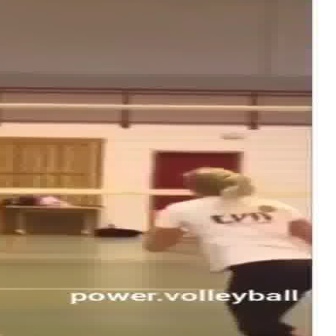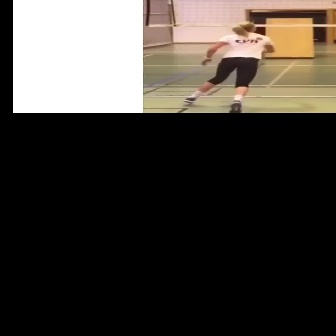
  Please identify the target specified by the bounding box [141,166,311,336] in the first image and locate it in the second image. Return the coordinates in [x_min,y_min,x_max,y_max] format.
Answer: [182,20,273,112]